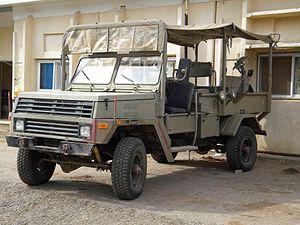
Le M-462 Abir est un véhicule 4x4 militaire multi-rôles tout-terrain en service dans les forces de Tsahal, développé par Automotive Industries Ltd dans les années 1980 comme un remplaçant du M-325.